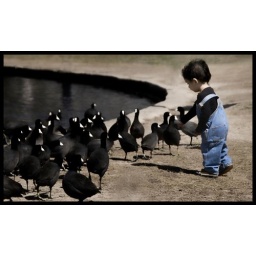
(c) Renee Silverman. A boy is captivated by the water fowl at Balboa Lake, Van Nuys, CA.